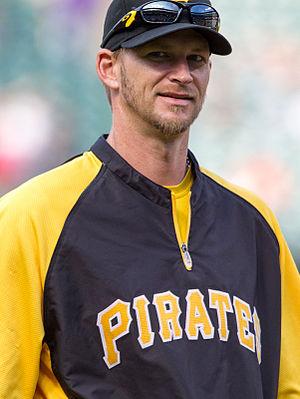
Le match des étoiles de la Ligue majeure de baseball 2015 est la 86ᵉ édition de cette opposition entre les meilleurs joueurs de la Ligue américaine et de la Ligue nationale, les deux composantes des Ligues majeures de baseball.
Allen James Burnett est un lanceur droitier des Pirates de Pittsburgh de la Ligue majeure de baseball.